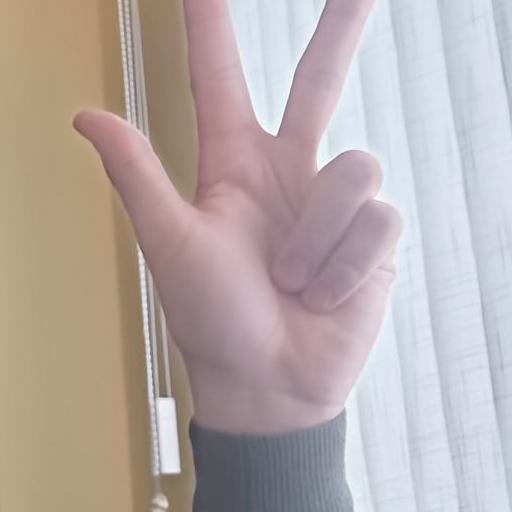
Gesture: three2